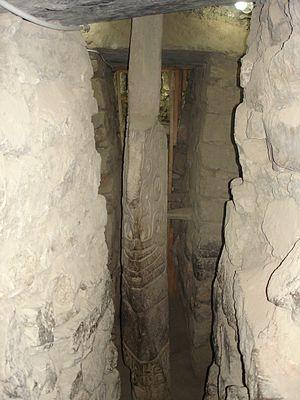
L'art des Andes centrales est la production artistique qui a lieu au Pérou et en Bolivie avant l'arrivée des européens.